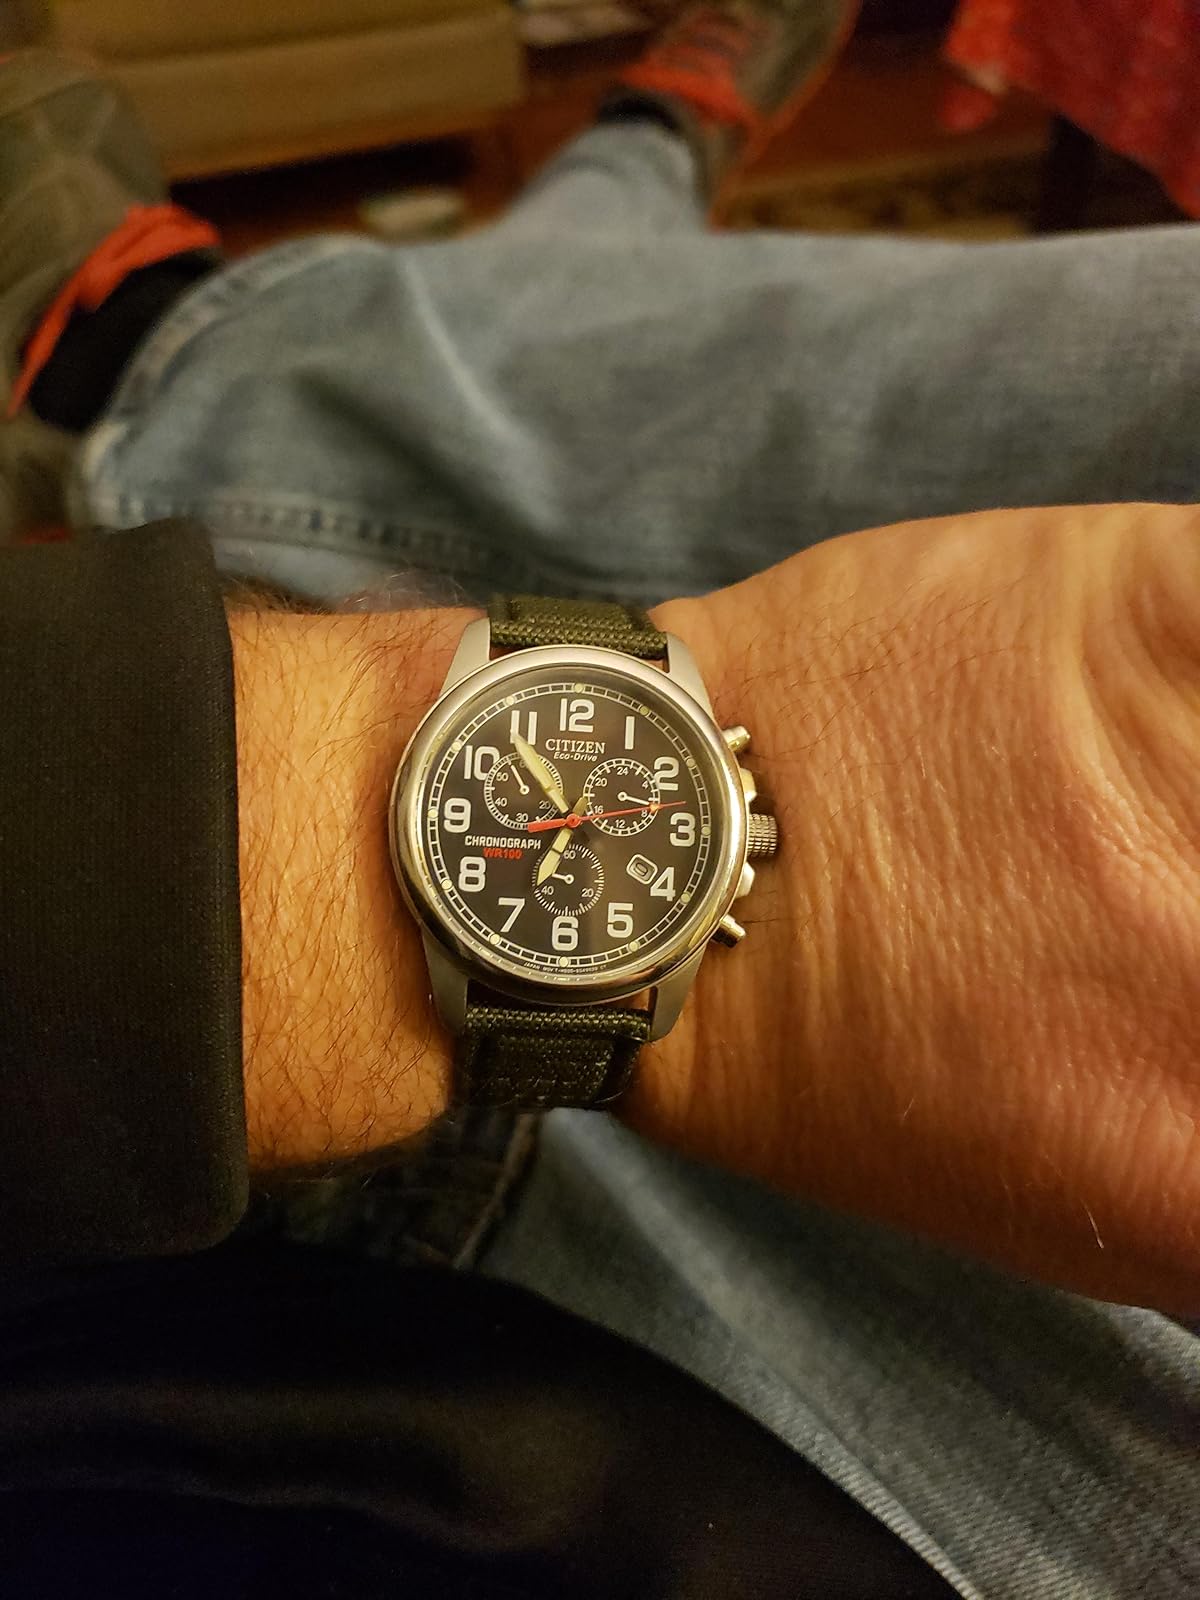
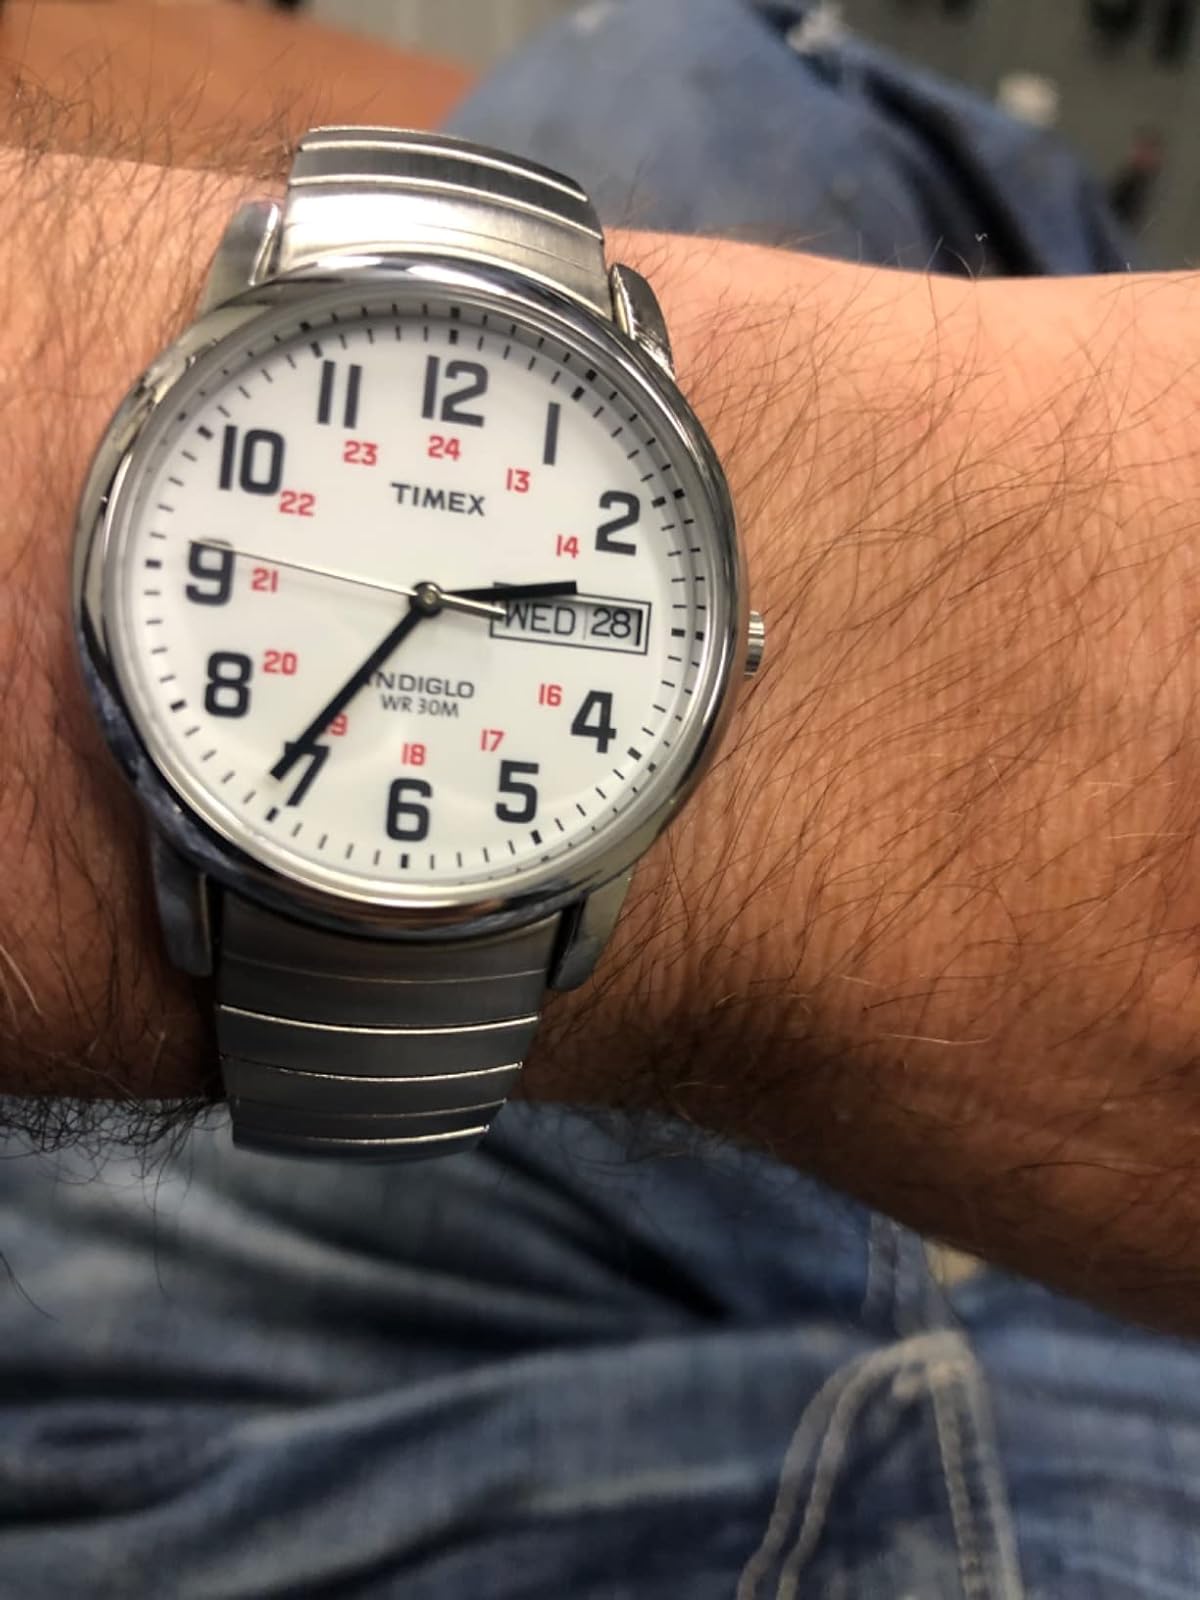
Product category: accessories_watch
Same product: no